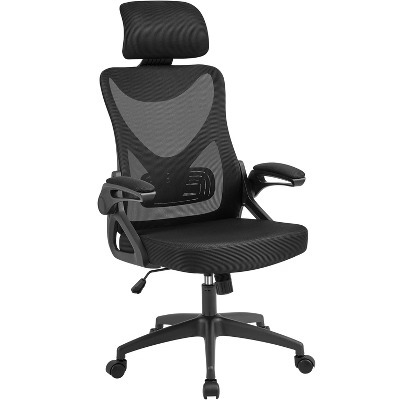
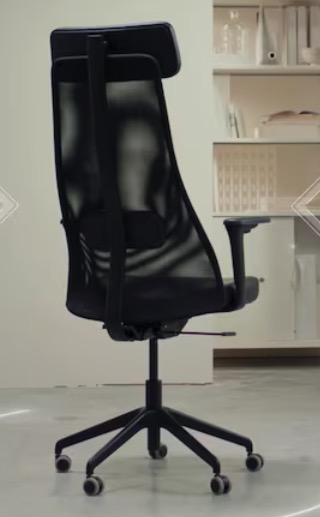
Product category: items_chair
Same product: no